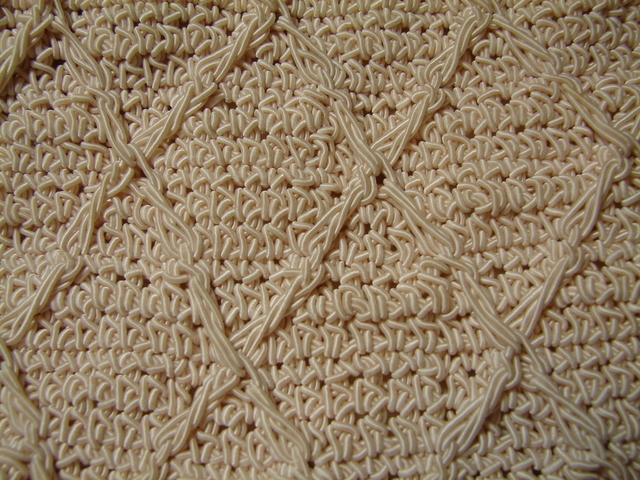
Texture: woven